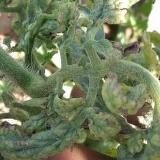
Crop: Tomato
Condition: virosis-d